Make Mine Mink

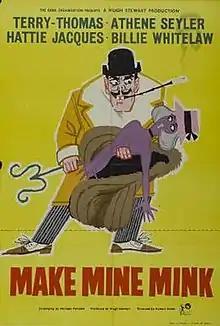

Make Mine Mink is a 1960 British comedy farce film directed by Robert Asher and featuring Terry-Thomas, Athene Seyler, Hattie Jacques and Billie Whitelaw. It was based on the 1958 play "Breath of Spring" by Peter Coke, and its sequels.